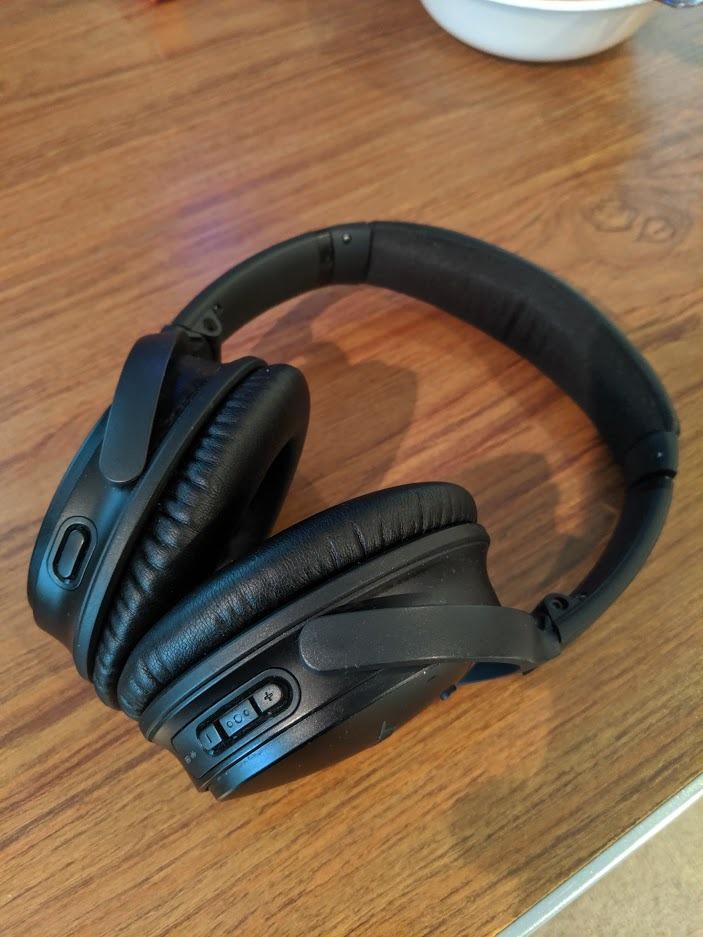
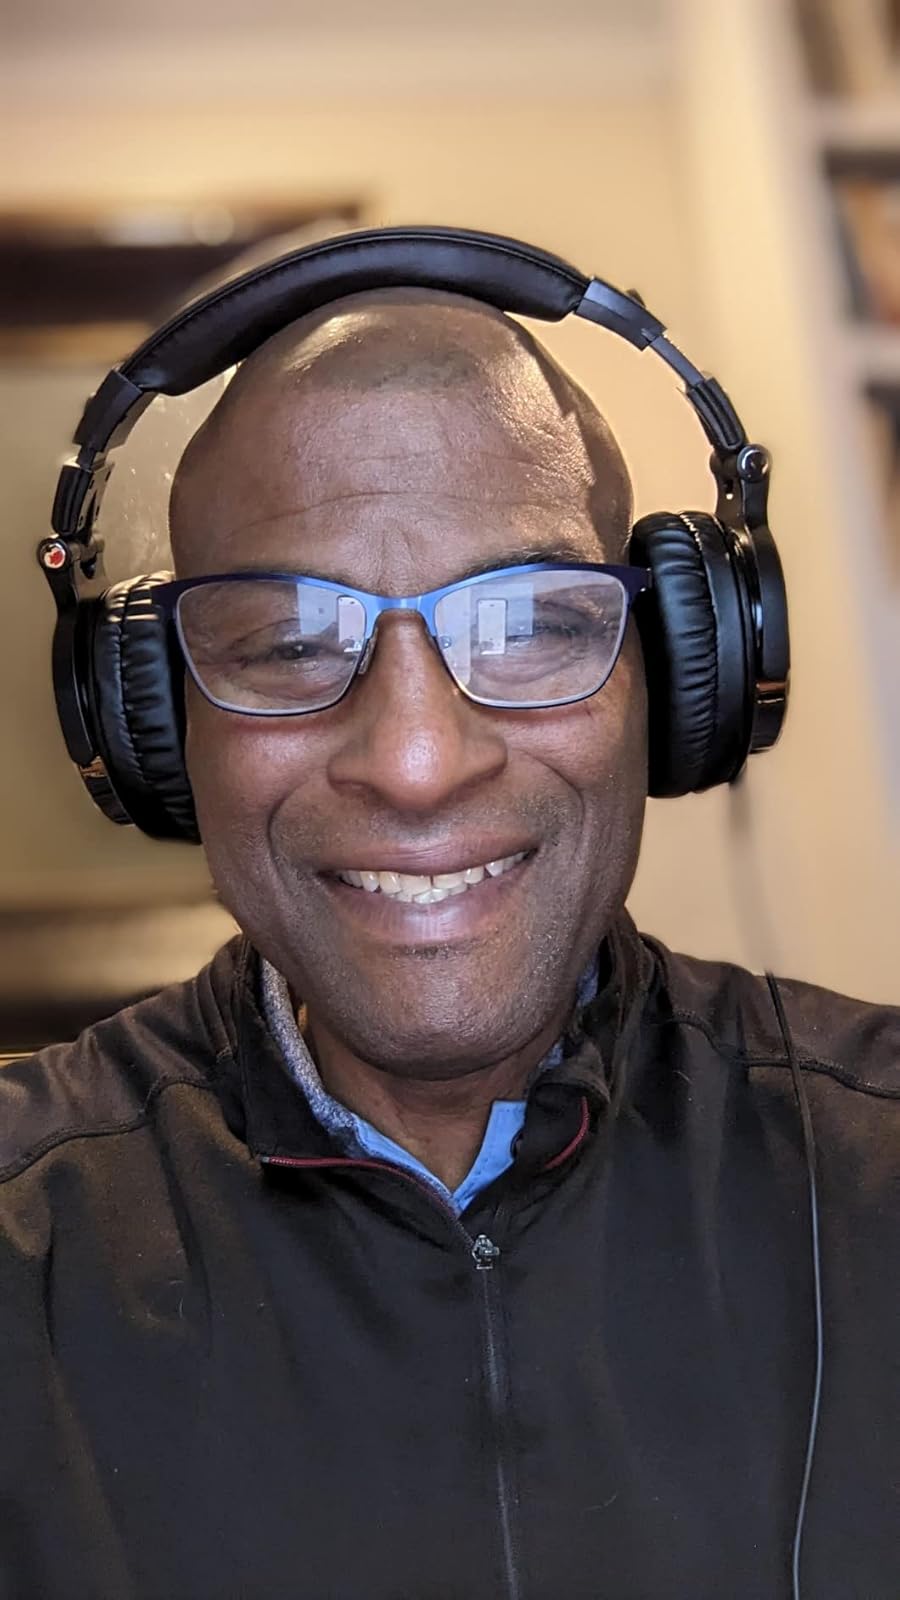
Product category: headphones
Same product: no